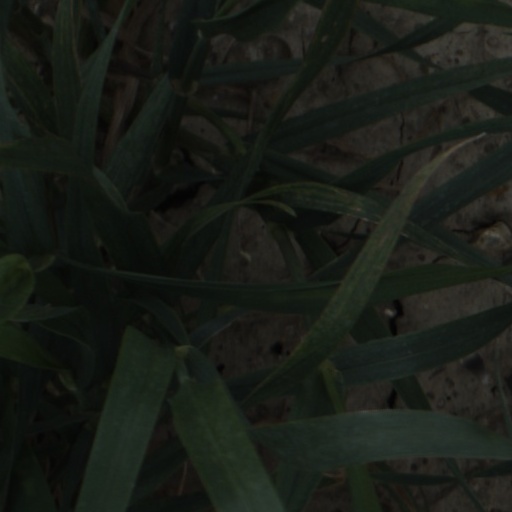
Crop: wheat